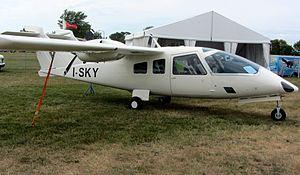
OMA Sud S.p.a. est une entreprise aéronautique italienne spécialisée dans l'usinage et l'assemblage de structures d'aéronefs.